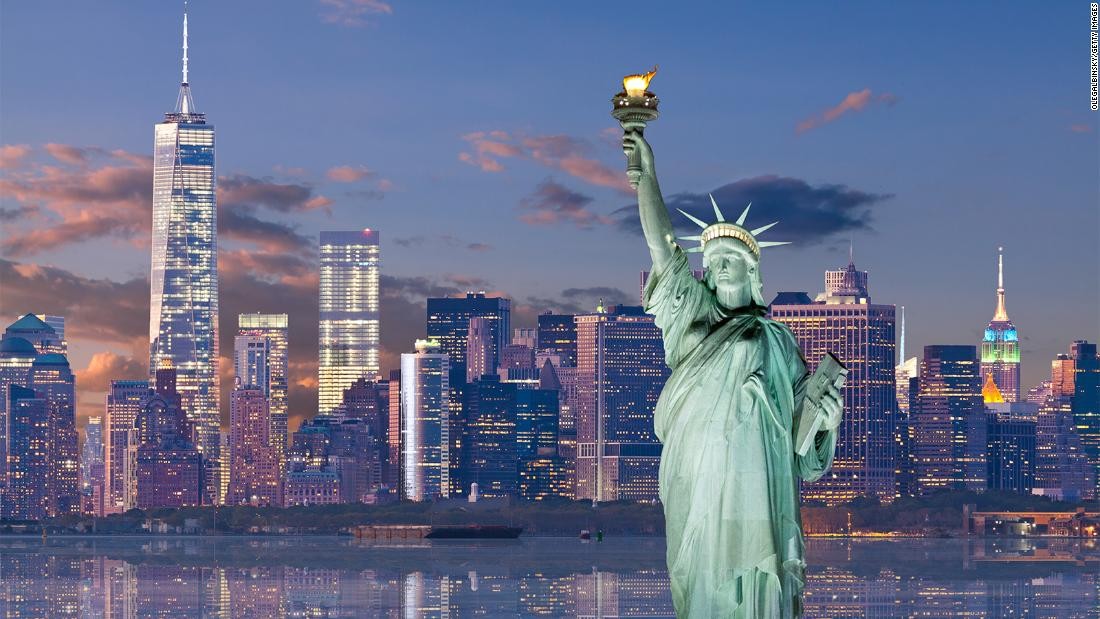
Landmark: Statue of Liberty